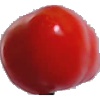
Label: Tomato 2